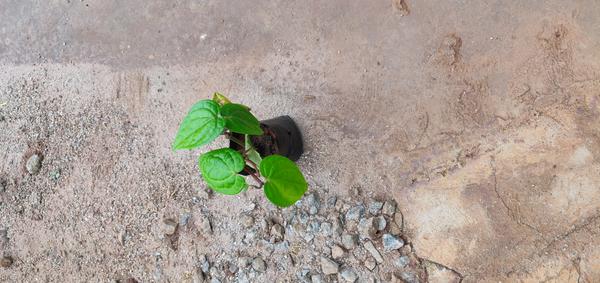
Plant: Betel